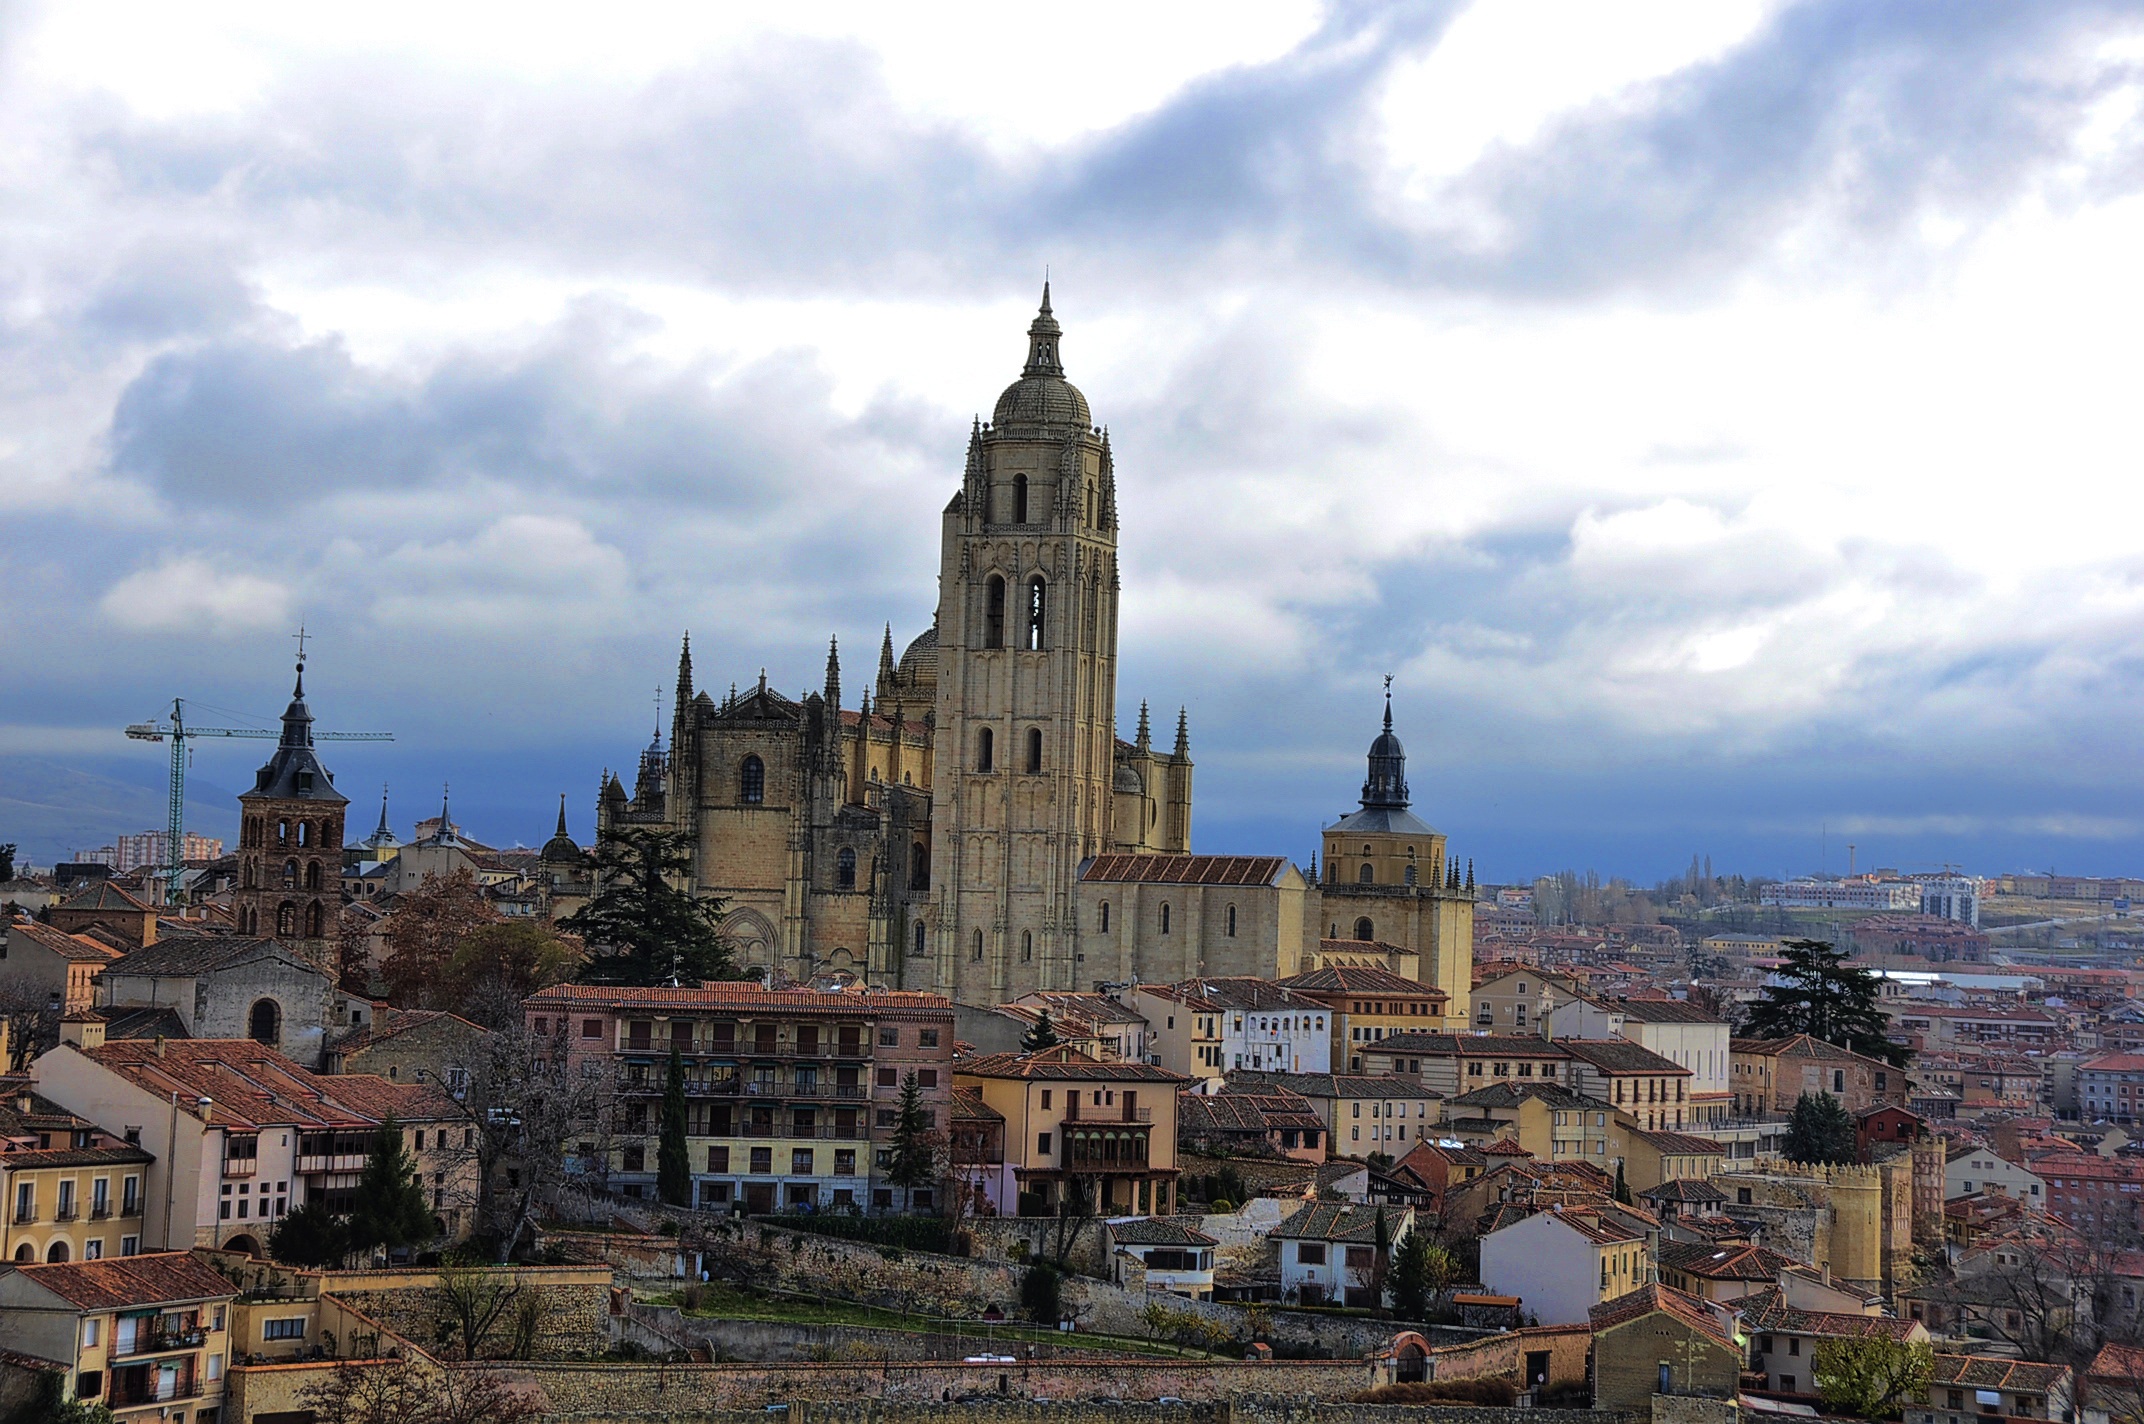
skyline, town, building, city, cityscape, panorama, tower, landmark, church, cathedral, tourism, place of worship, spire, segovia, tours, the lady, human settlement